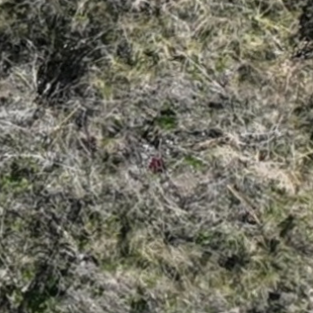
Month: october
Dye color: red
Dye concentration: high